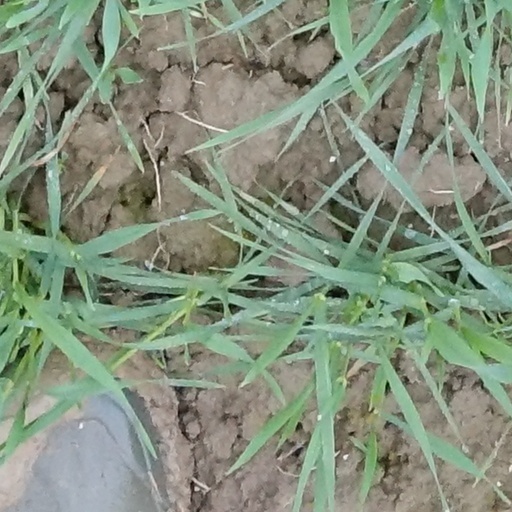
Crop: wheat